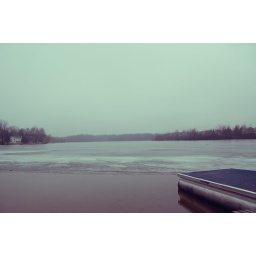
Our whole beach is covered in water - I was sinking in the grass!